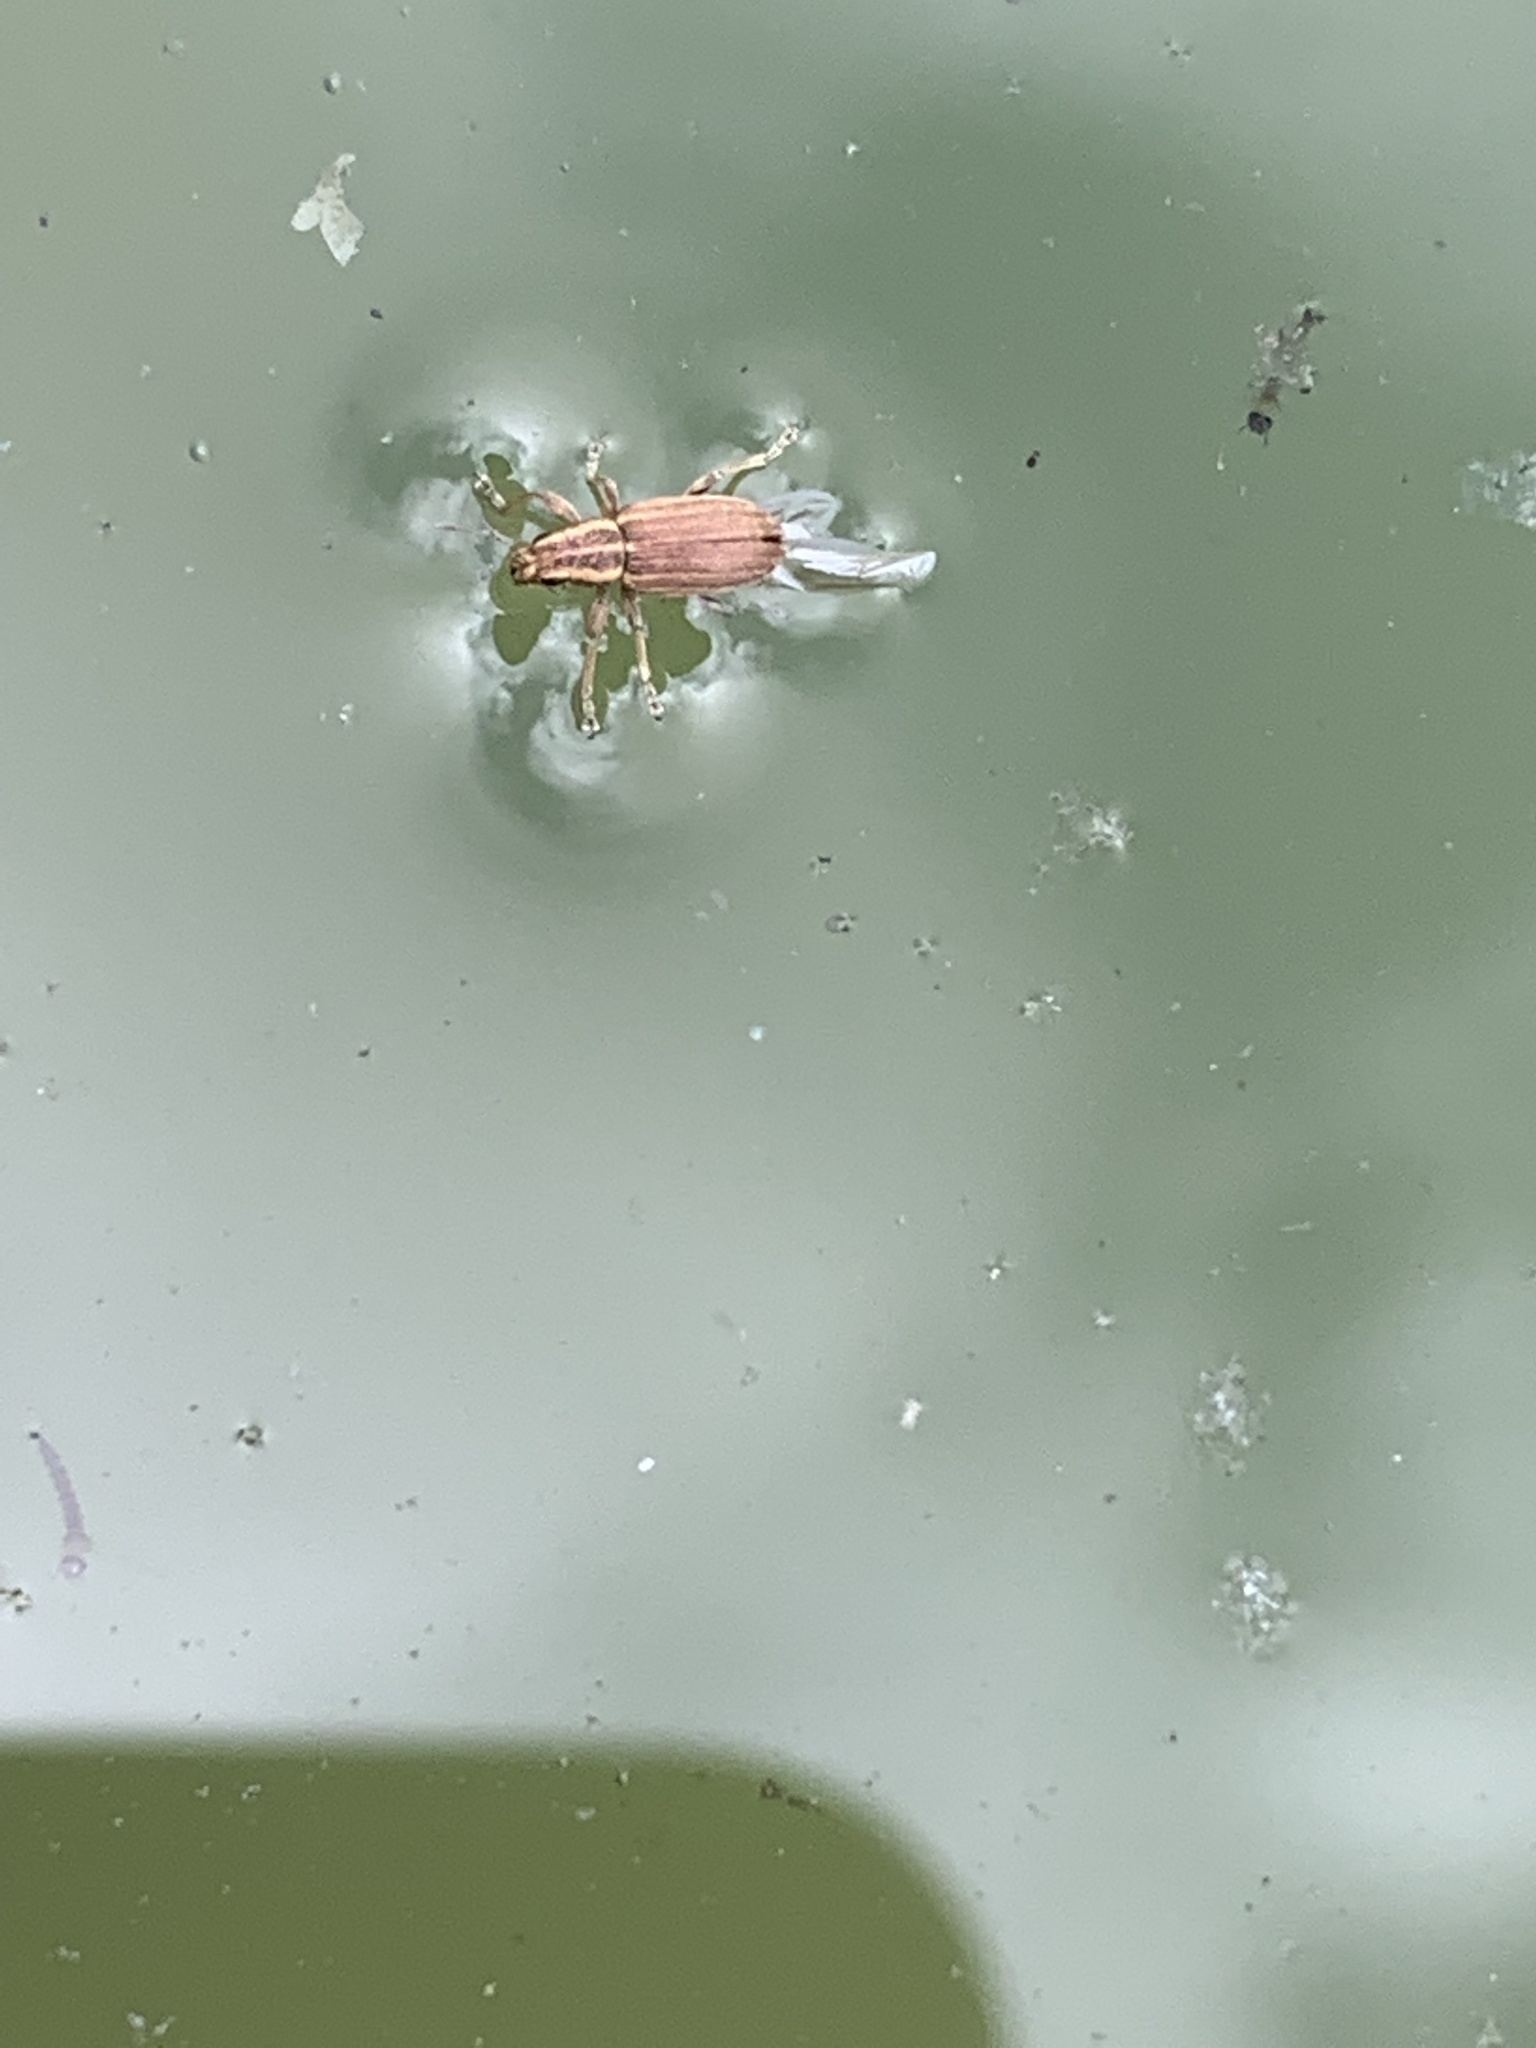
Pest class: pea_leaf_weevil